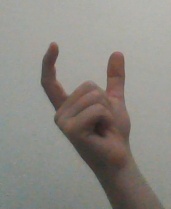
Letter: nun